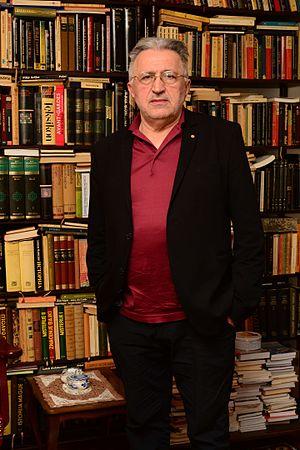
Jovan Zivlak est né le 9 octobre 1947 à Nakovo, en Voïvodine, province autonome de Serbie, est écrivain et poète serbe. Il habite à Novi Sad.